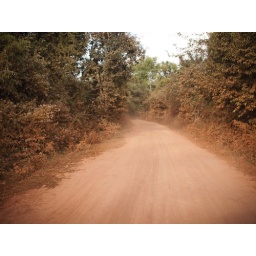
the dirt roads had crushed red rock and everything was covered in a fine red powder, including us